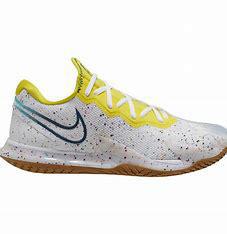
Brand: Nike
Model: Court Air Zoom Vapor Cage 4